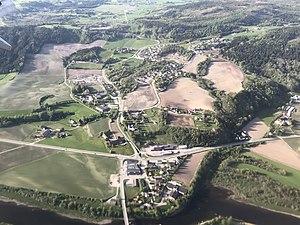
Hegra est une localité et une paroisse de la commune de Stjørdal du comté de Trøndelag. La localité se situe à l'extrémité est de la commune. Le centre de la localité est le village de Hegramo qui compte 876 habitants au 1ᵉʳ janvier 2012. Hegramo se situe au nord de la rivière Stjørdalselva, au sud se trouve le quartier de Hembre avec la gare de Hegra. La Meråkerbanen et la route européenne 14 traverse la localité.